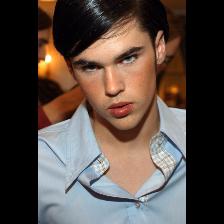
Label: Human